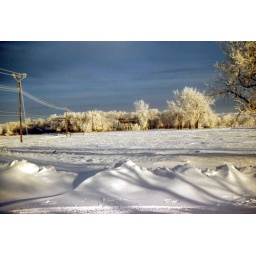
Taken through north bedroom window. Myron &amp;amp; Alice Evans house in trees Dunseith ND